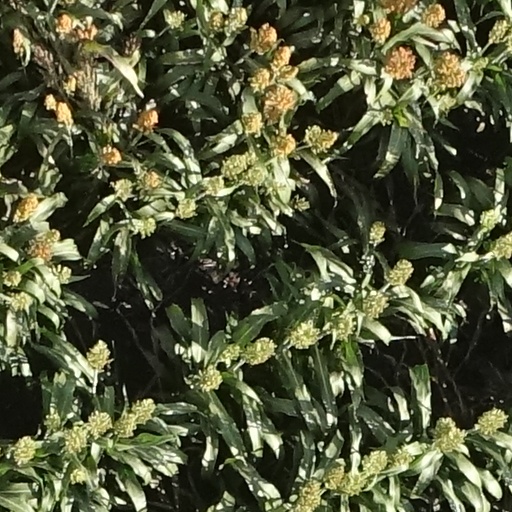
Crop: sorghum